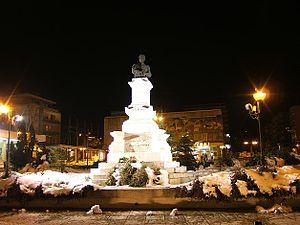
Gorna Oryahovitsa est une ville bulgare de l'oblast de Veliko Tarnovo.